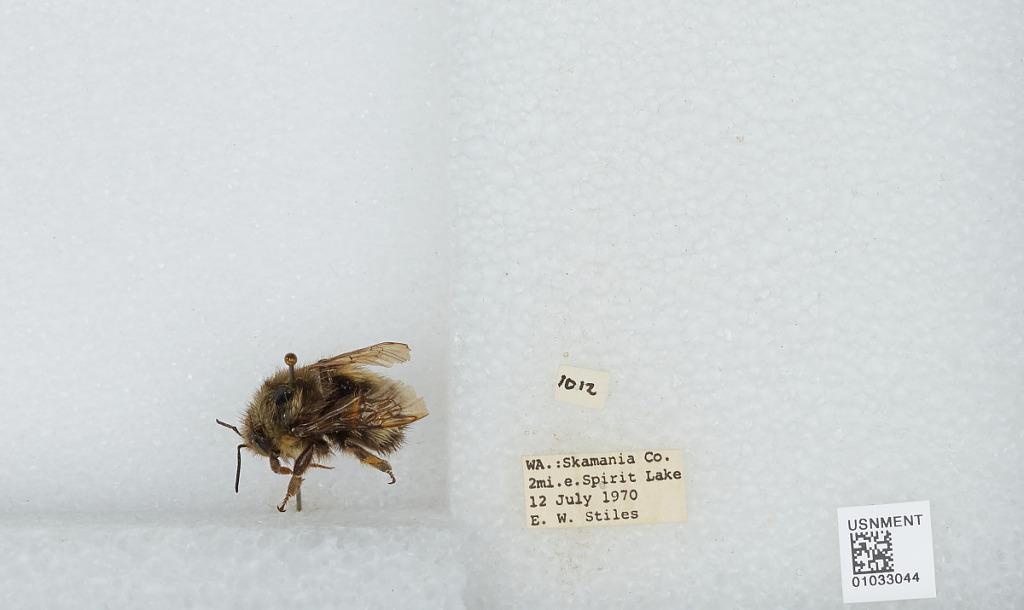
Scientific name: Bombus (Pyrobombus) sitkensis Nylander
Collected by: E. Stiles
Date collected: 1970-7-12
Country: United States
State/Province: Washington
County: Skamania
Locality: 2 miles east of Spirit Lake
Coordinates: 46.2728, -122.089